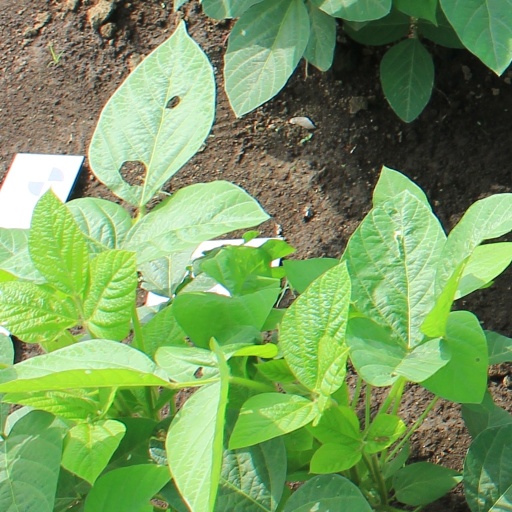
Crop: soybean